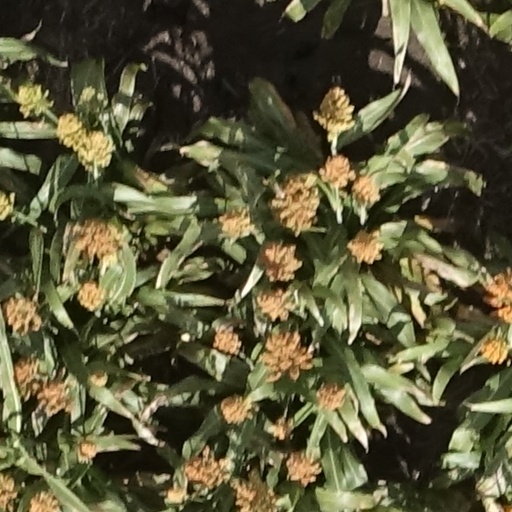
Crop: sorghum